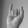
ASL letter: I